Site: brandenburg
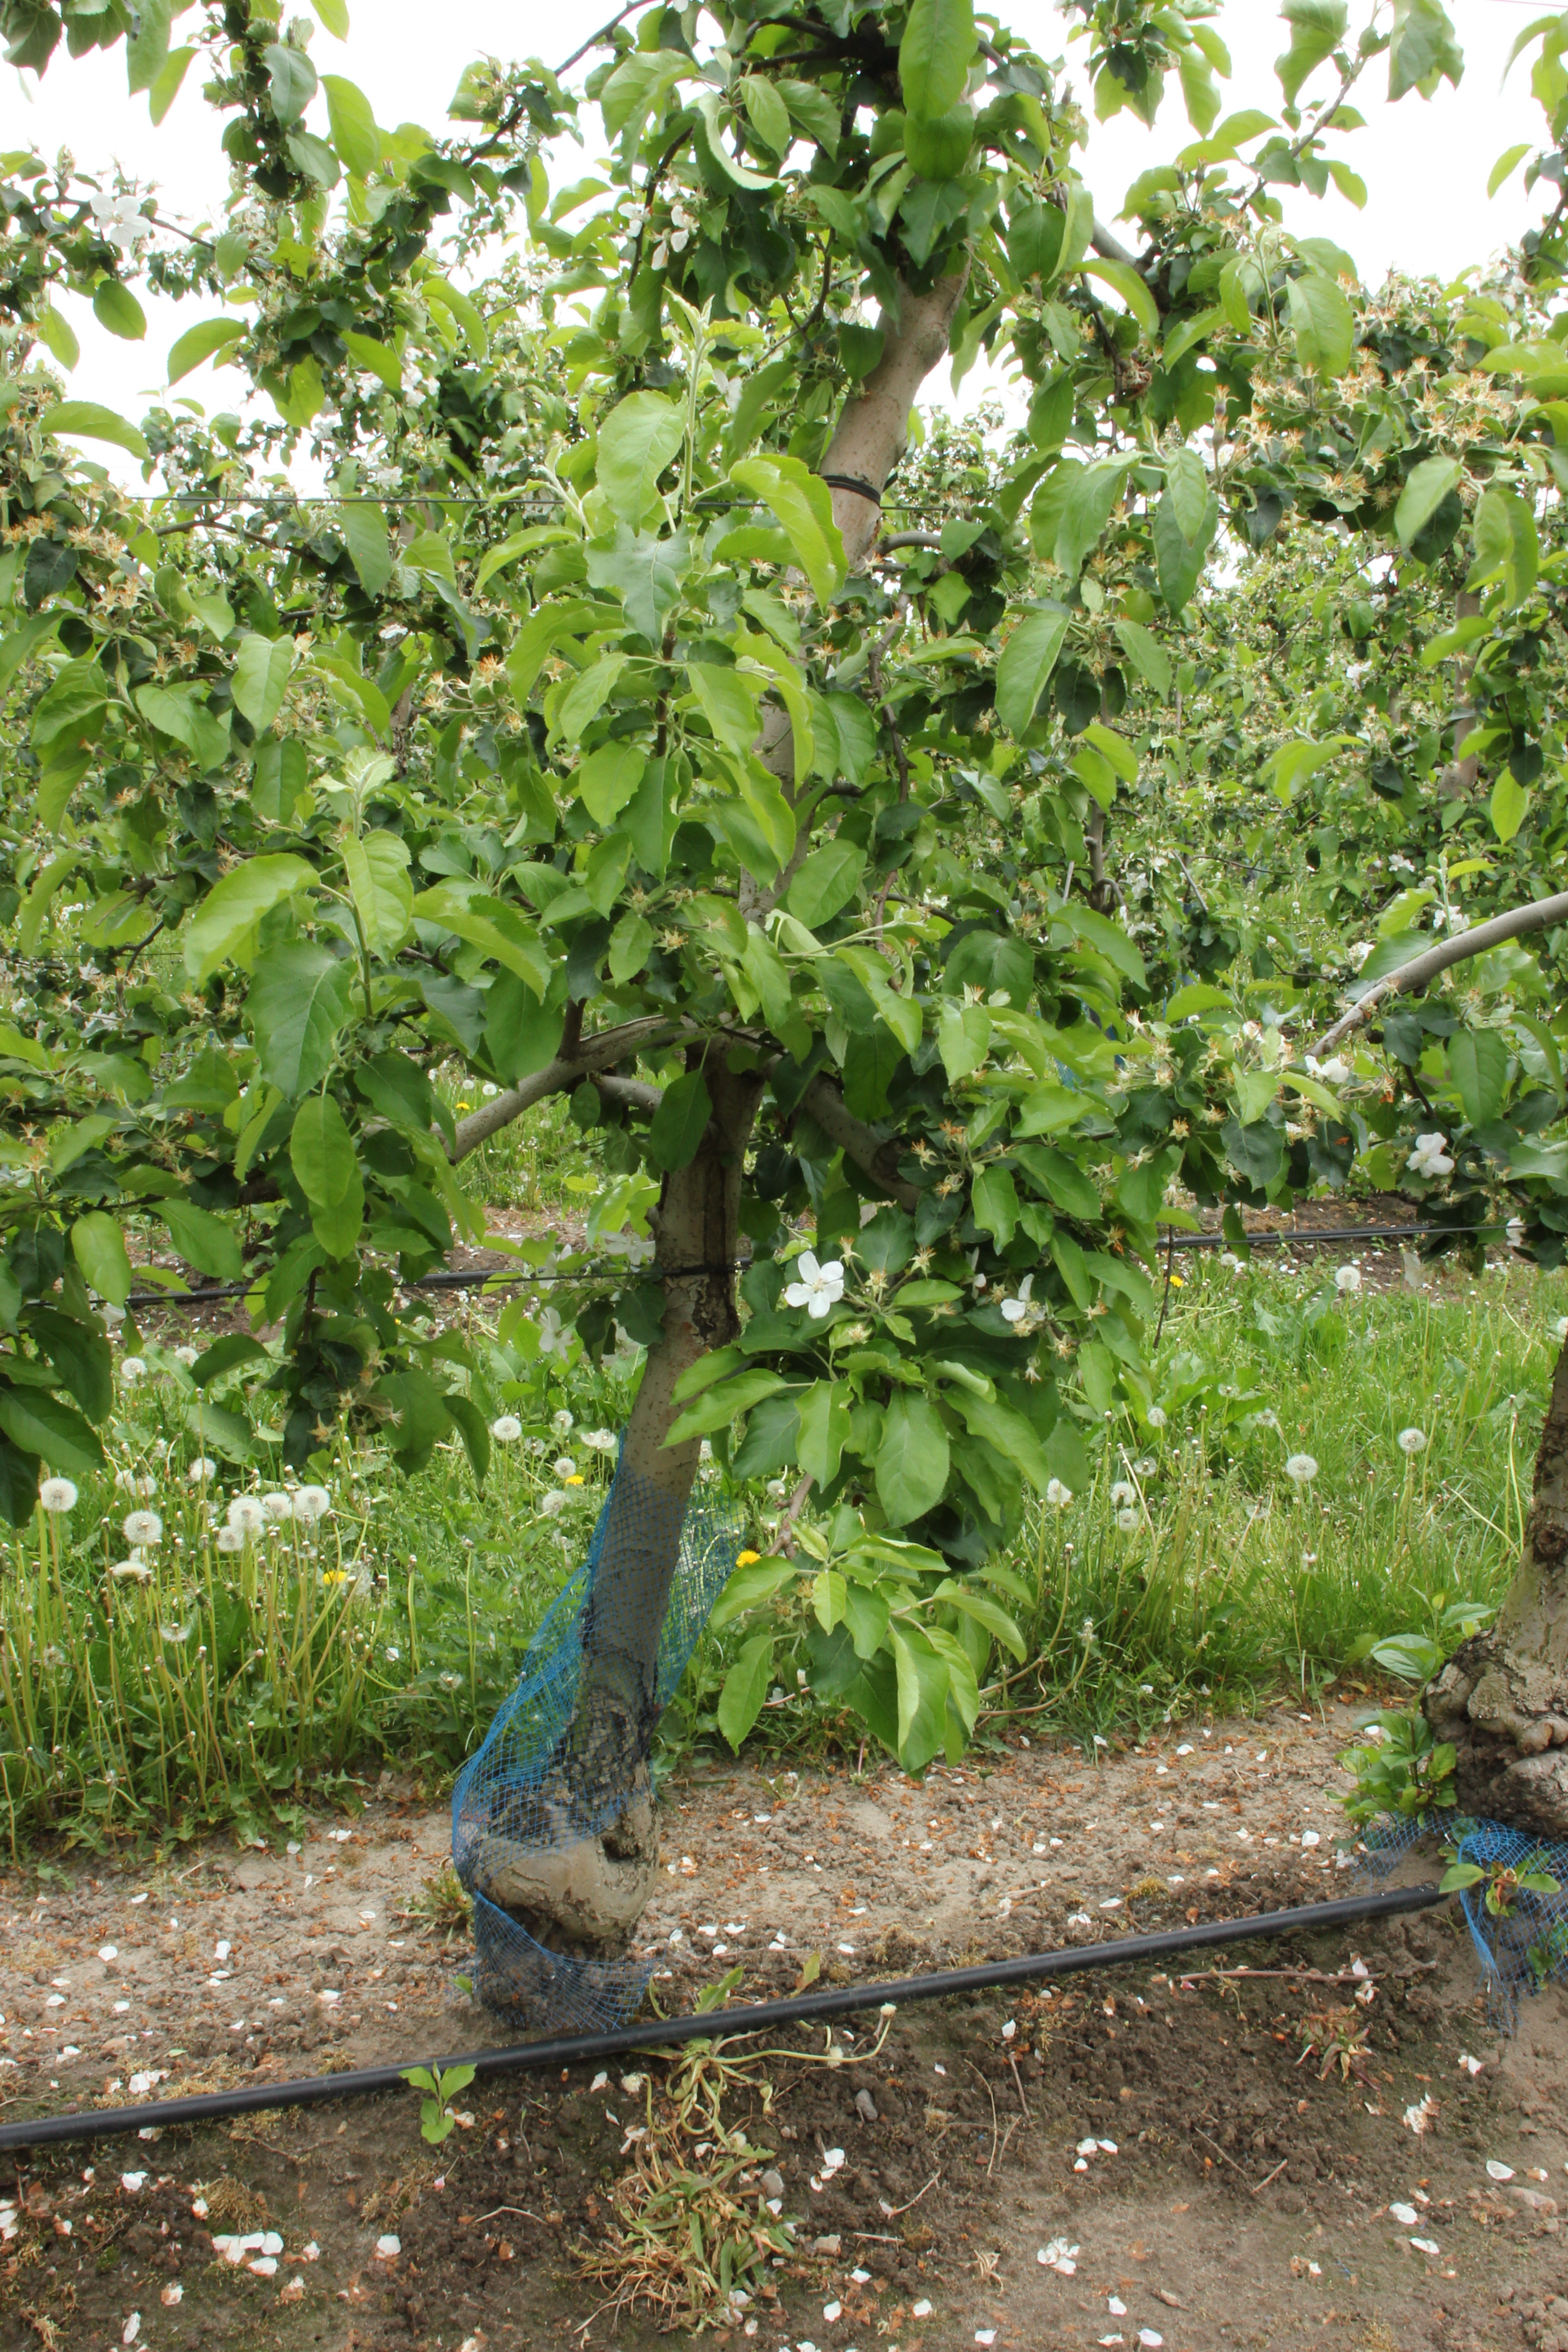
Growth stage (BBCH 67): Flowering